History of CBS

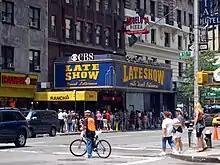
The Ed Sullivan Theater in Manhattan, the former studio of the "Late Show with David Letterman" which now houses "The Late Show with Stephen Colbert"

In the mid-1990s, CBS formed an affiliate relationship with the Westinghouse Electric Corporation partially in reaction to a 1994 agreement between Fox and New World Communications, which resulted in the loss of many of CBS's longtime affiliates owned by New World.